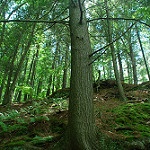
Scene: Outdoor